Pennsylvania Route 321

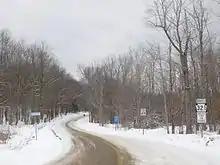
PA 321 northbound in Corydon Township

PA 321 begins at an intersection with US 219 in the community of Wilcox in Jones Township, Elk County, heading north on two-lane undivided Buena Vista Highway. The road bypasses the center of Wilcox to the west as it passes through an industrial area. The highway crosses the West Branch Clarion River and curves northwest into forests. The route runs through Dahoga and continues along the eastern border of Allegheny National Forest, with a Buffalo and Pittsburgh Railroad line a short distance to the west of the road.